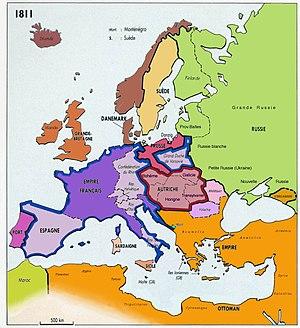
Carte historique de l'Europe en 1811 d'après Anne Le Fur
L’histoire de l'Europe, et surtout de l’Europe méridionale, est une des parties les mieux documentées, étudiées et connues de l’histoire mondiale, pour quatre raisons :